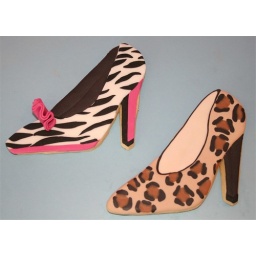
animal print shoes...zebra print in fondant inspired by Madden Girl shoe and cheetah print in RI inspired by Ellie Tahari shoe